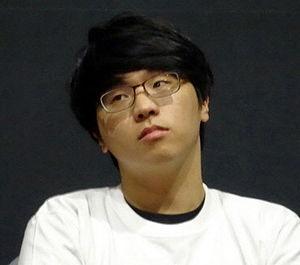
"Bae Sung-woong, mieux connu sous son nom de jeu Bengi, est un joueur professionnel sud-coréen à la retraite de League of Legends, qui a joué en tant que Jungler pour SK Telecom T1 entre autre. Avec son coéquipier Lee ""Faker"" Sang-hyeok, Bengi est l'un des deux seuls joueurs à remporter trois titres de championnats du monde de League of Legends en 2013, 2015 et 2016. Il a également remporté le Mid-Season Invitational 2016 avec SK Telecom T1.